Theodore Carr

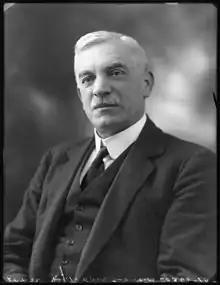
Theodore Carr

(William) Theodore Carr CBE (30 July 1866 – 31 January 1931) was an English industrialist and Liberal politician.